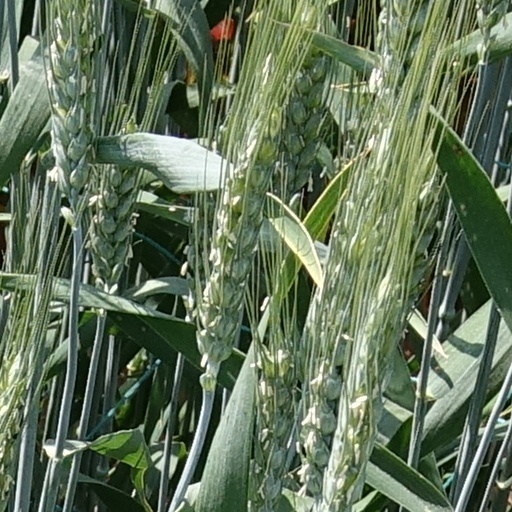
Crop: wheat